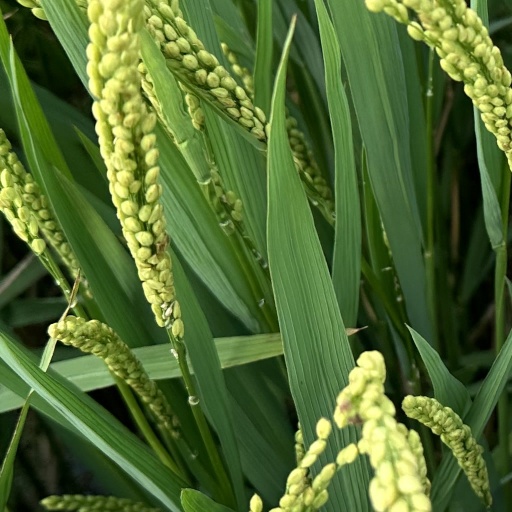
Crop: rice